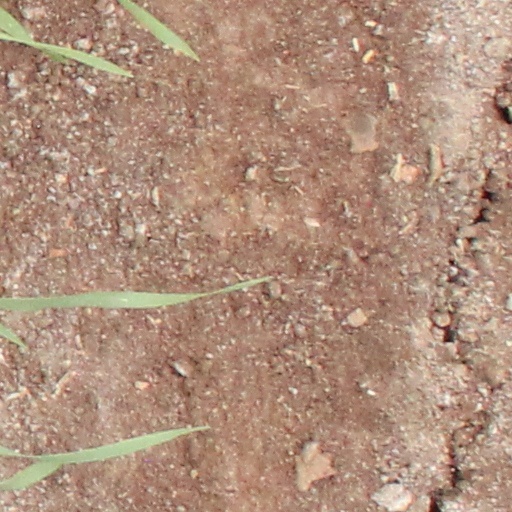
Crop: wheat